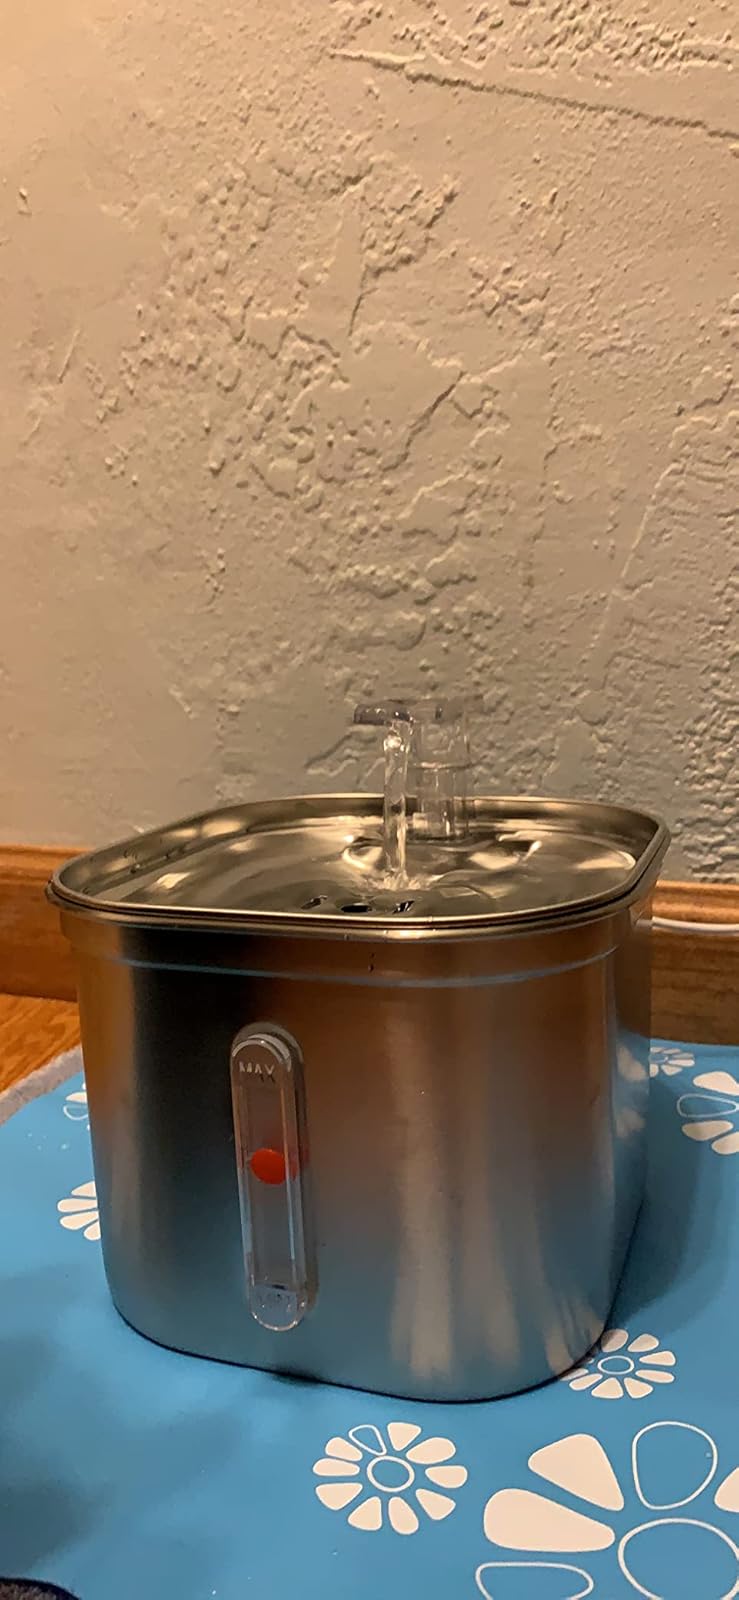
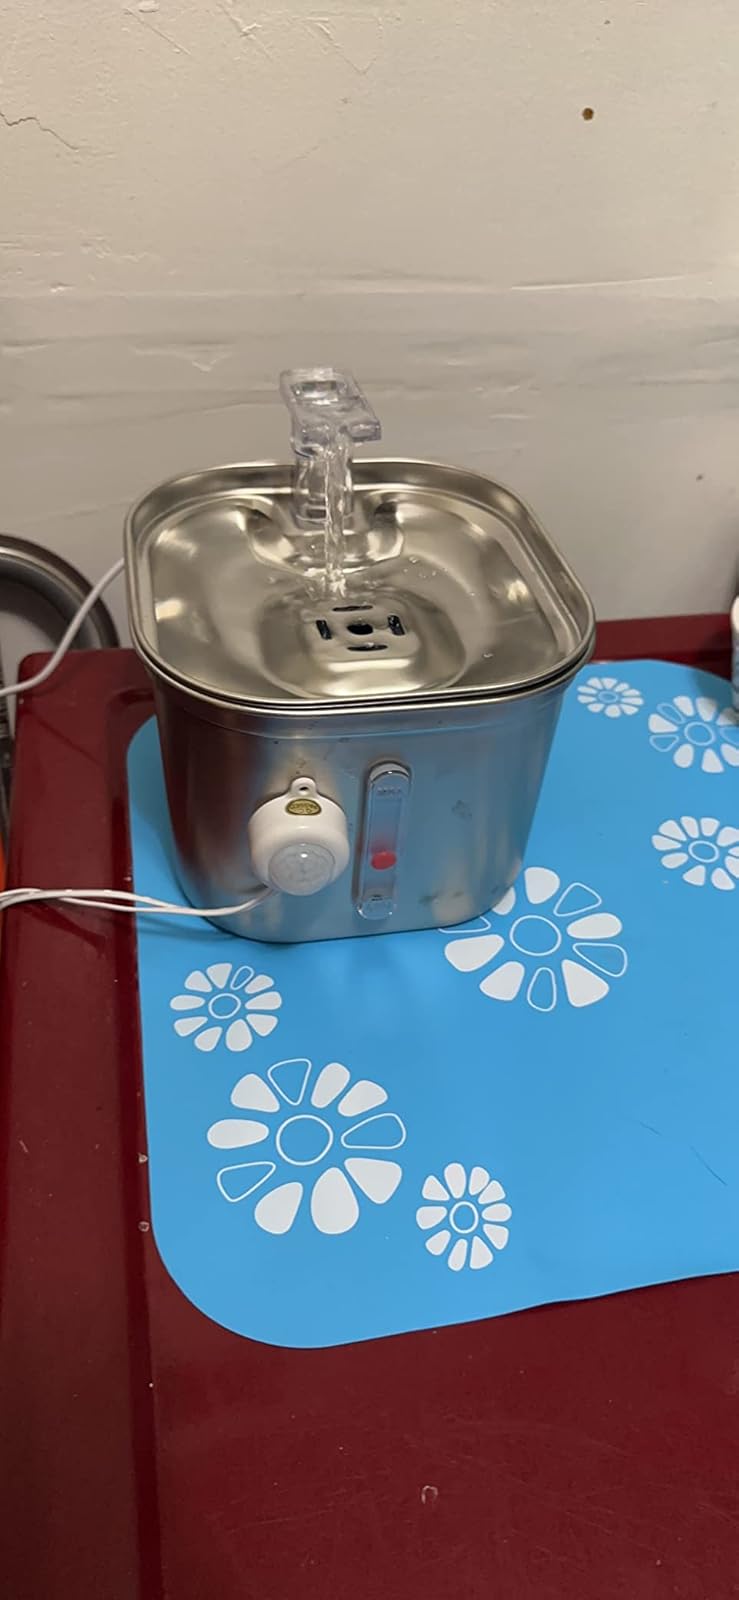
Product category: items_bowl
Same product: yes